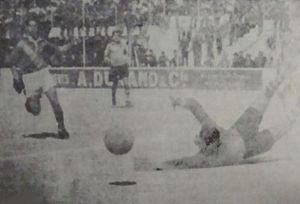
Match du 11/03/1954
Cet article retrace l'histoire de la Jeunesse sportive de Kabylie depuis sa création. Fondé en 1928, le club algérien et kabyle ne dispute officiellement ses premiers matchs qu'en 1946. Après avoir commencé son existence en troisième division d'Alger, le club monte de 3 divisions avant le début de la Guerre d'Algérie en 1954. La fin de ce conflit en 1962 et le retour des compétitions n'interrompt pas l'ascension de la JSK qui arrive en première division en 1969 après son titre en deuxième division. Elle n'est jamais redescendue depuis. Avec 14 titres de champion d'Algérie, elle détient le record de titres obtenus.
L'Olympique Moustakbel Sahel El Djazair, plus couramment abrégé en OM Sahel El Djazair ou plus simplement en OMSE, est un club algérien de football fondé en 1944 et basé dans la commune de Bologhine, dans la proche banlieue d'Alger, la capitale du pays.
La saison 1955-1956 fut la dixième et dernière saison de la JS Kabylie durant l'époque coloniale. Les matchs se déroulèrent essentiellement en division Promotion Honneur de la Ligue d'Alger, en Coupe Forconi ainsi qu'en Coupe de France. Ce fut sa deuxième saison dans cette division, une saison inachevée car l'équipe se retira de toutes compétitions sportives.